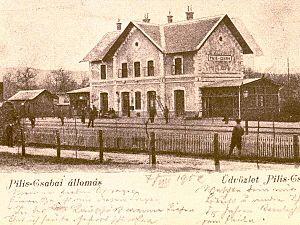
La gare de Piliscsaba est une halte ferroviaire hongroise, située à Piliscsaba.